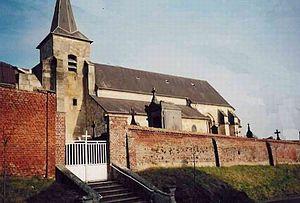
L'Eglise vue de la place, photo prise par manque de recul
Grand-Verly est une commune française située dans le département de l'Aisne, en région Hauts-de-France.